Roller furling

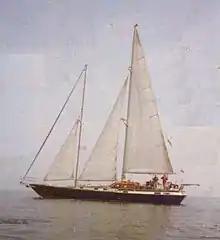
This staysail schooner's large genoa has been roller-furled away, while its staysails are hanked on.

Roller furling is a method of furling (i.e. reefing) a yacht's staysail by rolling the sail around a stay. Roller furling is typically used for foresails such as jibs or genoas.